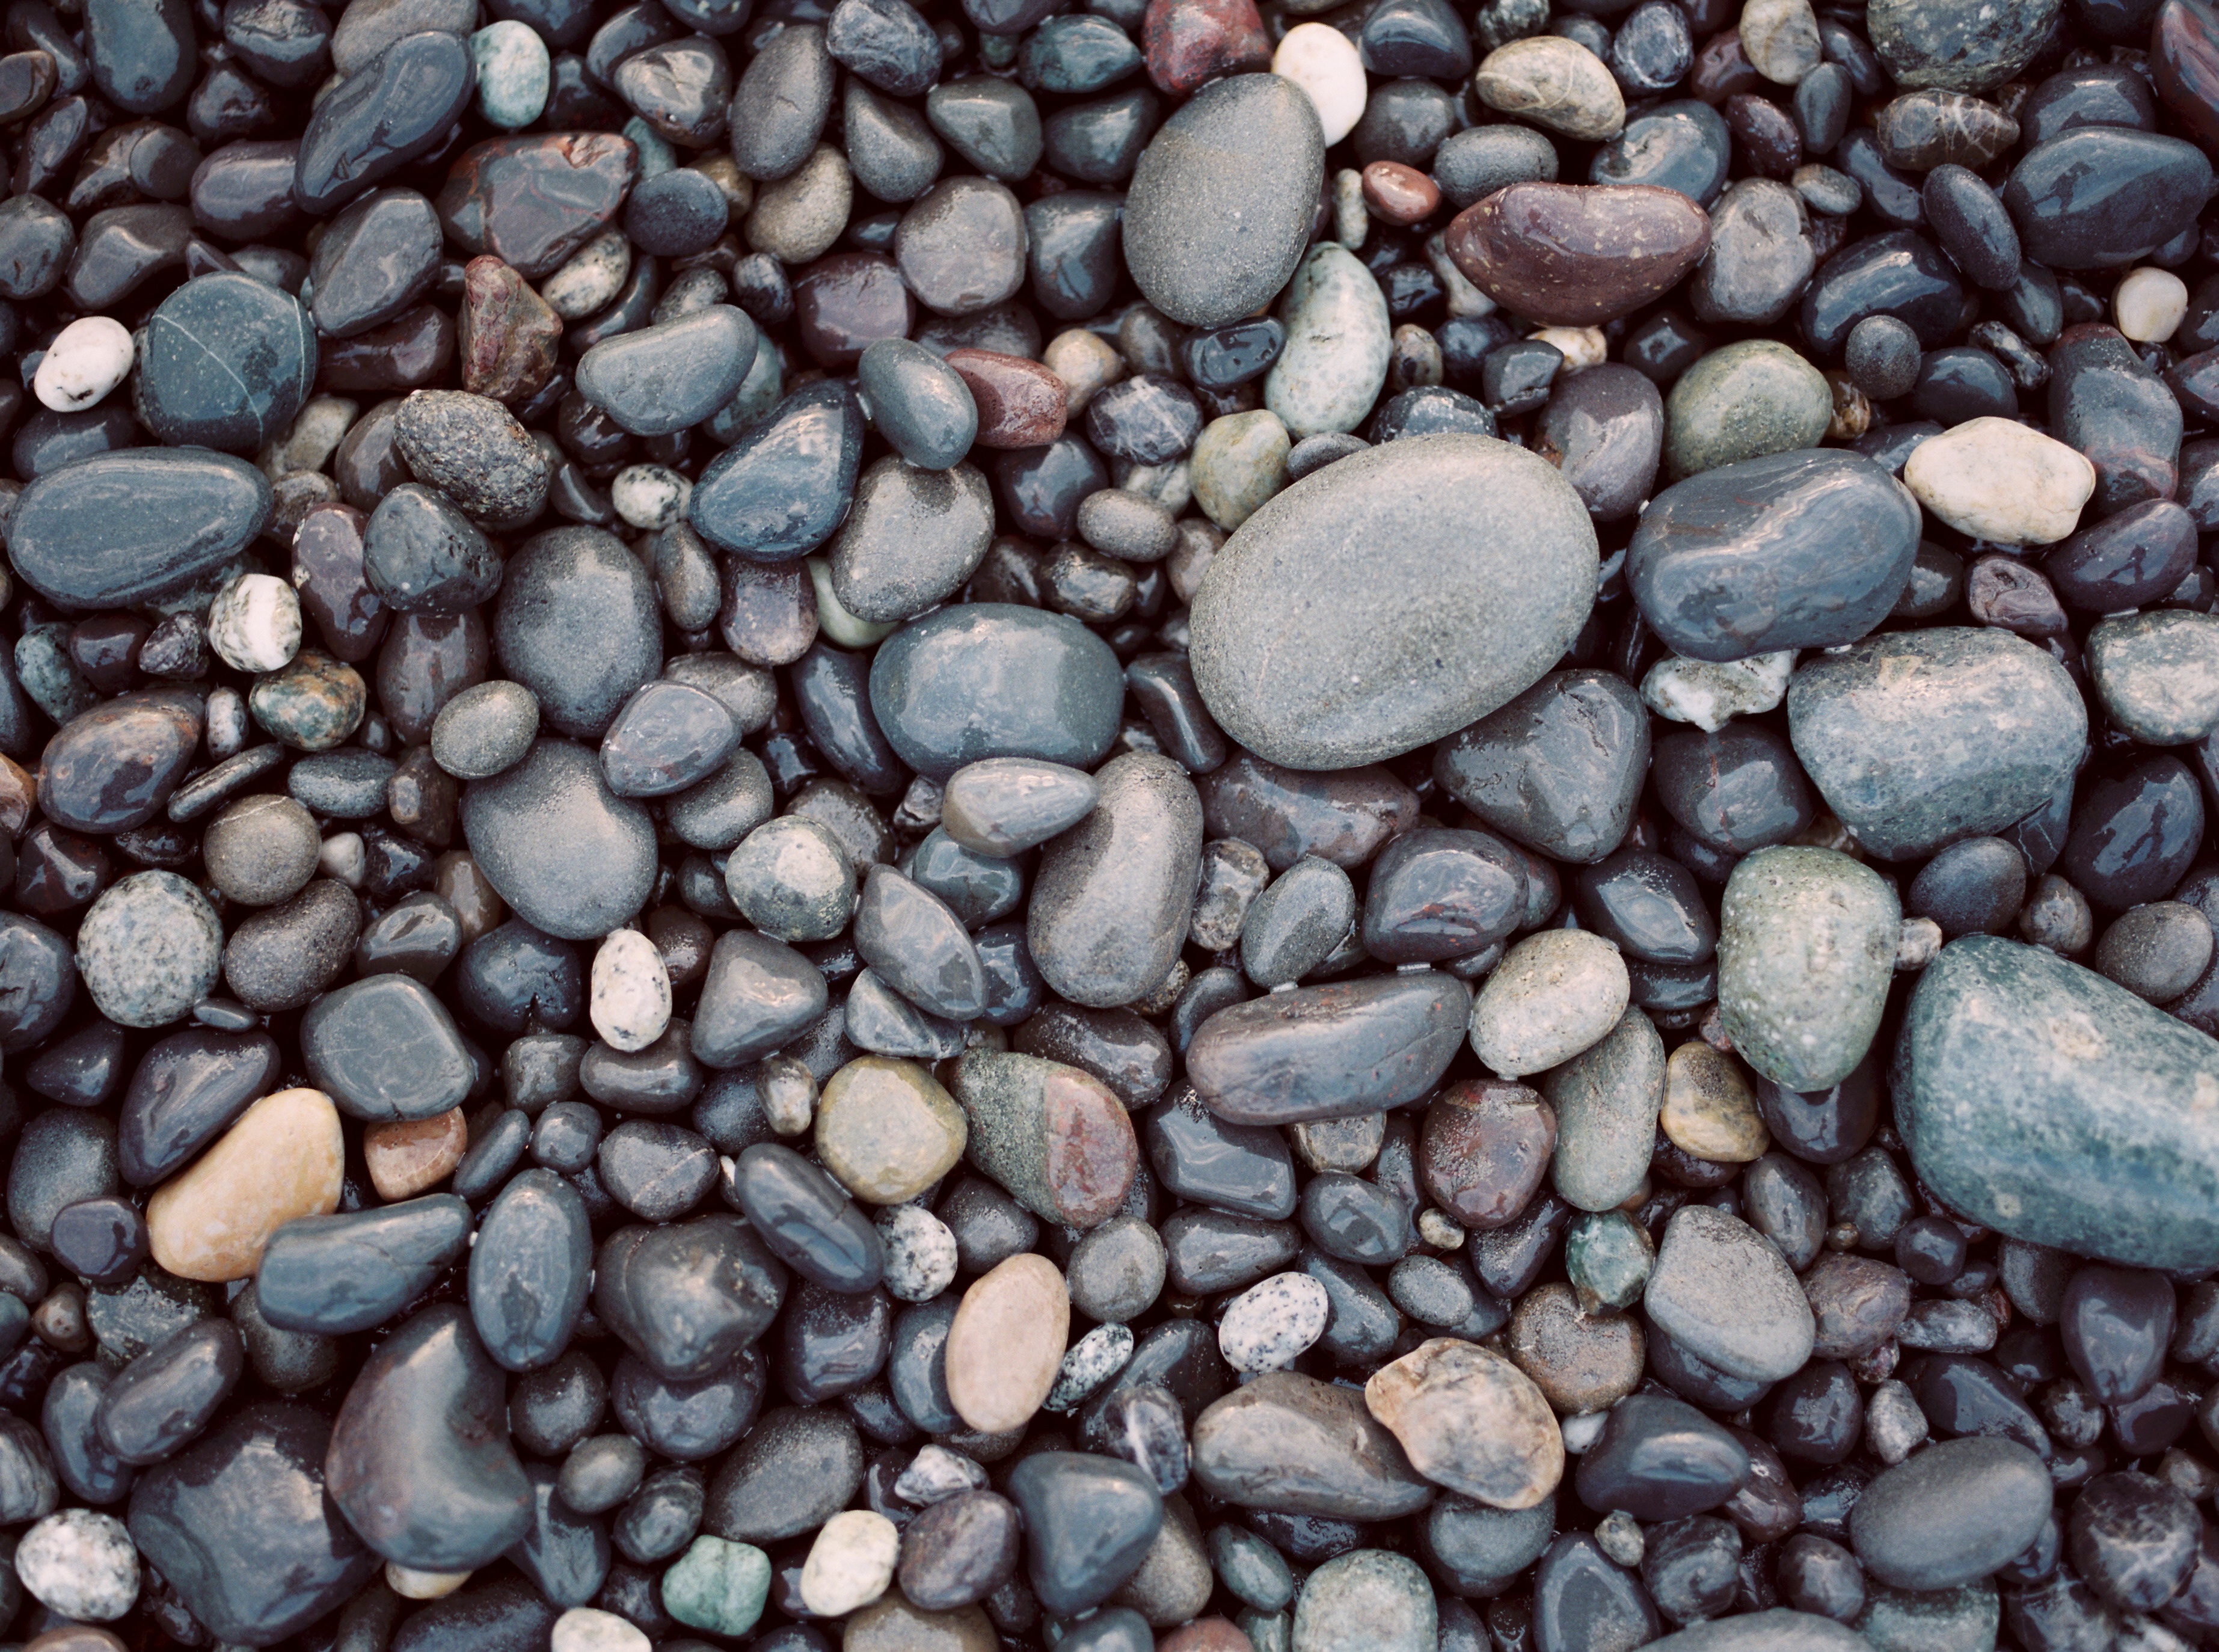
rock, stone, pebble, smooth, soil, material, rubble, gravel